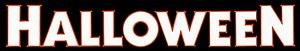
Halloween est un jeu d'action horrifique développé par MicroGraphic Image et sorti en 1983 sur Atari 2600. Le jeu est basé sur le film d'horreur Halloween : La Nuit des masques, sorti en 1978.
Halloween est une franchise de films d'horreur qui se compose principalement de onze films et de divers produits dérivés.